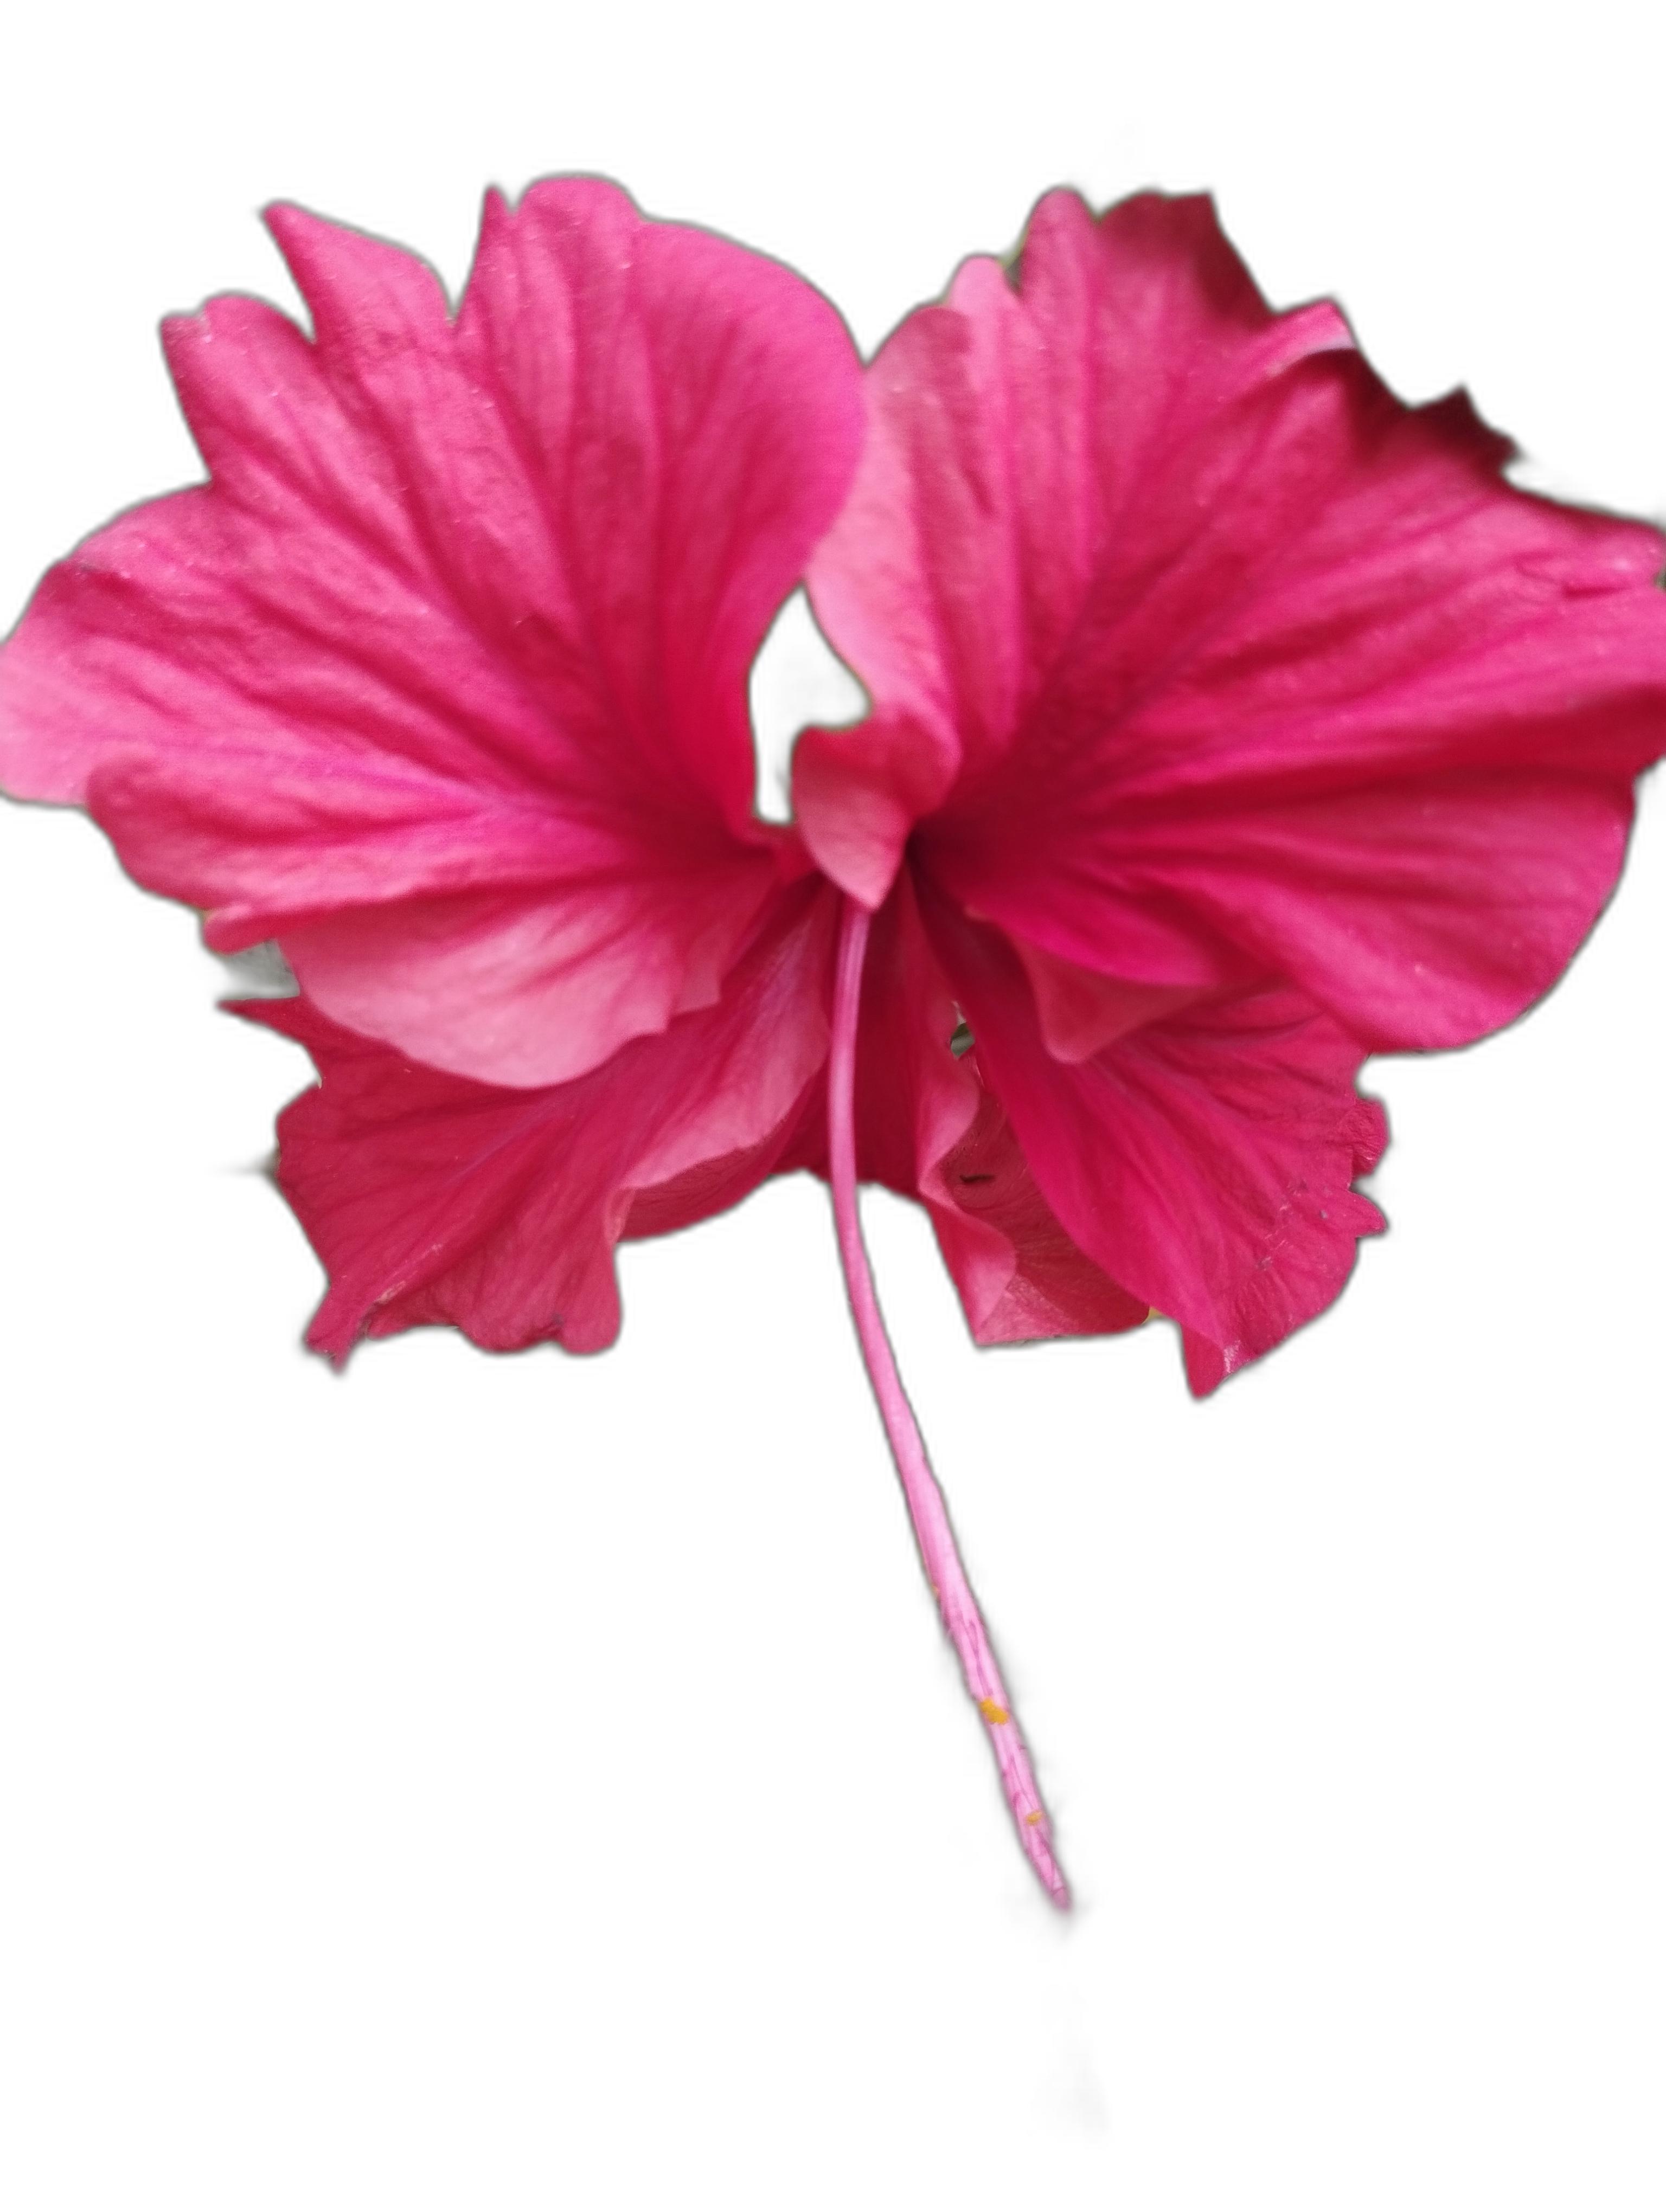
Label: Hibiscus